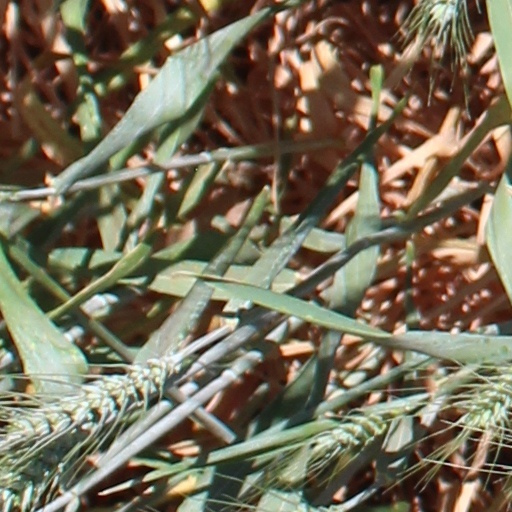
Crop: wheat